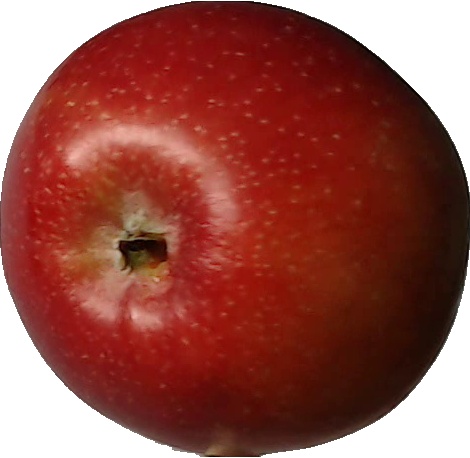
Label: apple_braeburn_1